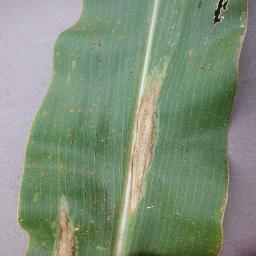
Label: Corn___Northern_Leaf_Blight